Longaniza

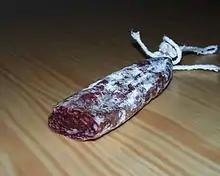
"Llonganissa" from Catalonia, Spain

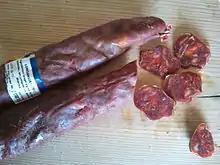
Longaniza from Castile and León, Spain

Longaniza (or ) is a Spanish sausage (embutido) similar to a chorizo and also closely associated with the Portuguese linguiça. Its defining characteristics are interpreted differently from region to region. It is popular in the cuisines of several regions of Spain, Argentina, Uruguay, Puerto Rico, Dominican Republic, El Salvador, Guatemala, Mexico and Chile. In the Philippines, it is called longganisa and has hundreds of variants with different vernacular tastes and forms due to the 144 ethno-linguistic groups of the archipelago. Longaniza essentially tracks the spread of Latin culture (in the sense of the original Latini, from Italy) around the world. Longaniza derives from Lucanica, a sausage from Lucania in Southern Italy that was adopted by the Latins of Ancient Rome through military contact. From there it spread to Spain, and from Spain, centuries later, to every place in the world with modern "Latin" (e.g., Latin American) culture.